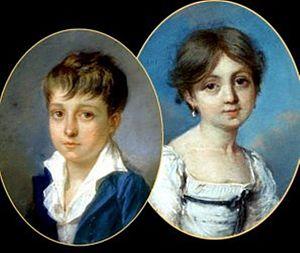
George Sand [ ʒɔʁʒ sɑ̃ːd], pseudonyme d'Amantine Aurore Lucile Dupin, par mariage baronne Dudevant, est une romancière, dramaturge, épistolière, critique littéraire et journaliste française, née à Paris le 1ᵉʳ juillet 1804 et morte au château de Nohant-Vic le 8 juin 1876. Elle compte parmi les écrivains les plus prolifiques, avec plus de 70 romans à son actif et 50 volumes d'œuvres diverses dont des nouvelles, des contes, des pièces de théâtre et des textes politiques.